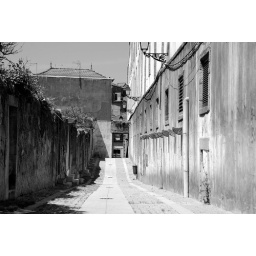
This is a black and white picture of a lane in Porto! I found it to be really interesting and peaceful!